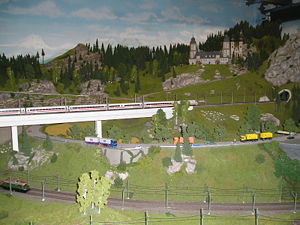
Miniatur Wunderland / Anlægsafsnit / 1. afsnit: Østrig, Midt- og Sydtyskland
ICE2 kører gennem Midttyskland.
Miniatur Wunderland er en modeljernbaneudstilling i Speicherstadt i Hamburg, indviet 16. august 2001. Dets 1.499 m² store anlæg er verdens største og med cirka en million besøgende om året en af de populæreste seværdigheder i Hamburg. Anlægget omfatter typiske landskaber og kendte bygninger fra Tyskland, Østrig, Schweiz, Skandinavien og senest Italien. Blandt højdepunkterne kan nævnes kørende biler, en lufthavn med lettende og landende fly og ikke mindst et utal af både realistiske og morsomme detaljer.